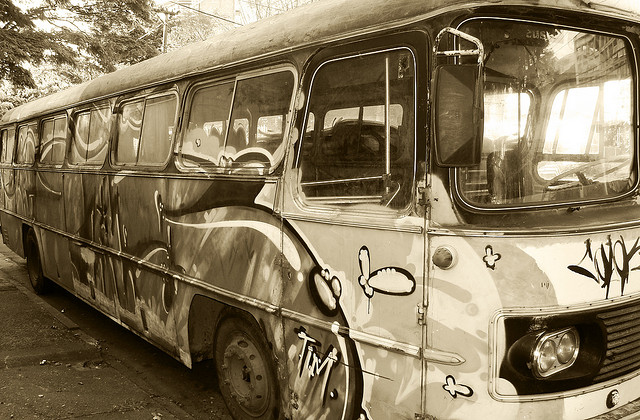
A sepia tinted photo of a bus that has been hand painted.

An old school bus is covered with graffiti.

A large bus covered in art parked in a parking lot.

An old vintage bus with a fanciful custom paint job.

A bus covered in graffiti is stationary on the pavement